G. F. Vernon's cricket team in Ceylon and India in 1889–90

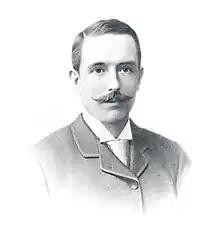
Thomas Tapling

The arrangements seemed to be progressing well until the sudden death on 10 September of H. E. Rhodes, who accidentally fell from a hotel balcony in Dover. "Cricket" magazine paid tribute to him on 31 October, the same day the team was due to depart. Most of the team met at Liverpool Street Station that day and travelled to Tilbury, to embark on the "Bengal" which had been lying off Gravesend. Those heading for Tilbury were Vernon, Walker, Lawson-Smith, Hornsby, Philipson and three recent recruits: Arthur Gibson, George Hone-Goldney and Thomas Tapling. Two more, Ernest de Little and F. L. Shand would meet them in Colombo. Rhodes' replacement was A. N. Curzon who would join the team in January. Reserve wicket-keeper Tapling, who was both an eminent philatelist and the MP for Harborough, sailed on the "Bengal" as far as Naples where a close friend was taken ill. Tapling opted to stay with him, thereby missing the Ceylonese leg of the tour. He arrived in India just before Christmas 1889 and played in six matches between then and the end of February.